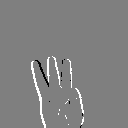
ASL letter: w